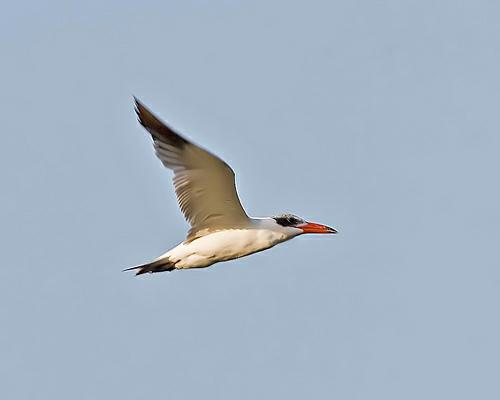
A photo of a caspian tern